Pavel Cherenkov

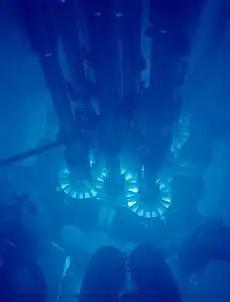
Cherenkov radiation is named for his discovery of the phenomenon; pictured here glowing is the core of the Advanced Test Reactor.

In 1934, while working under S. I. Vavilov, Cherenkov observed the emission of blue light from a bottle of water subjected to radioactive bombardment. This phenomenon, associated with charged subatomic particles moving at velocities greater than the phase velocity of light, proved to be of great importance in subsequent experimental work in nuclear physics, and for the study of cosmic rays. Eponymously, it was dubbed the Cherenkov effect, as was the Cherenkov detector, which has become a standard piece of equipment in particle-physics research for observing the existence and velocity of high-speed particles. Such a device was installed in Sputnik 3.